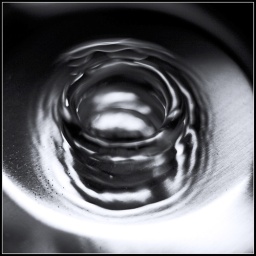
playing with drops of water on a steel bowl and in a steel bowl!